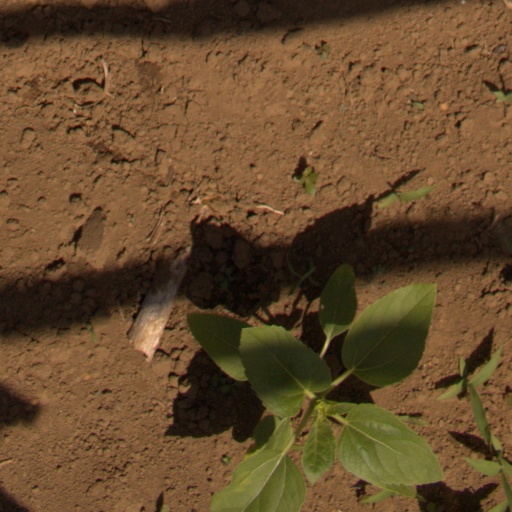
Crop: Jerusalem artichoke